Asalpha metro station

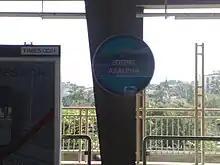
Asalpha metro station

List of available ATM at Asalpha metro station are IDFC First Bank.